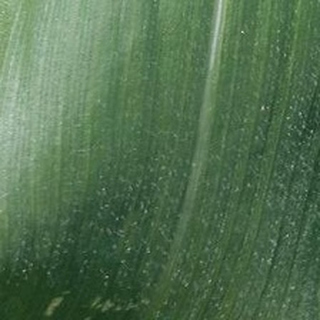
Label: healthy_corn